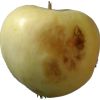
Label: Apple hit 1